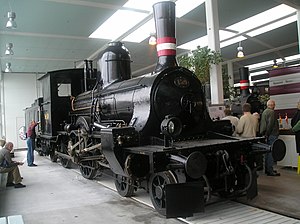
Litra A
DSB A 159 på Jernbanemuseet i Odense.
Litra A er et damplokomotiv, hvis design tilskrives Det Sjællandske Jernbaneselskabs overmaskinmester Otto Busse. De 31 lokomotiver – A 129 til A 159 – blev bygget i årene 1882 til 1888 af lokomotivfabrikkerne Borsig og Hartmann.